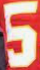
Number: 5